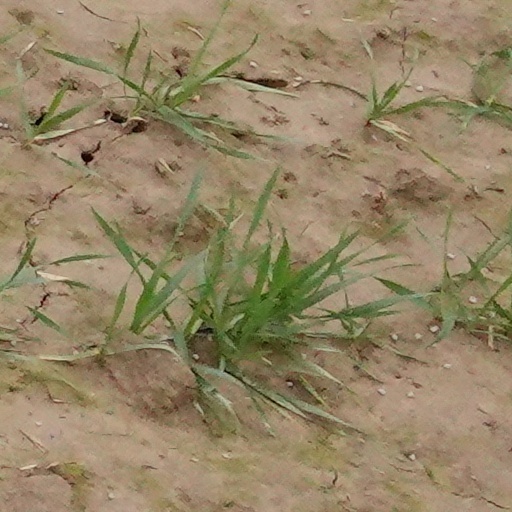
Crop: wheat